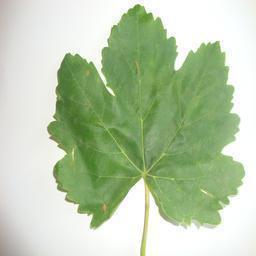
Label: Powdery Mildew